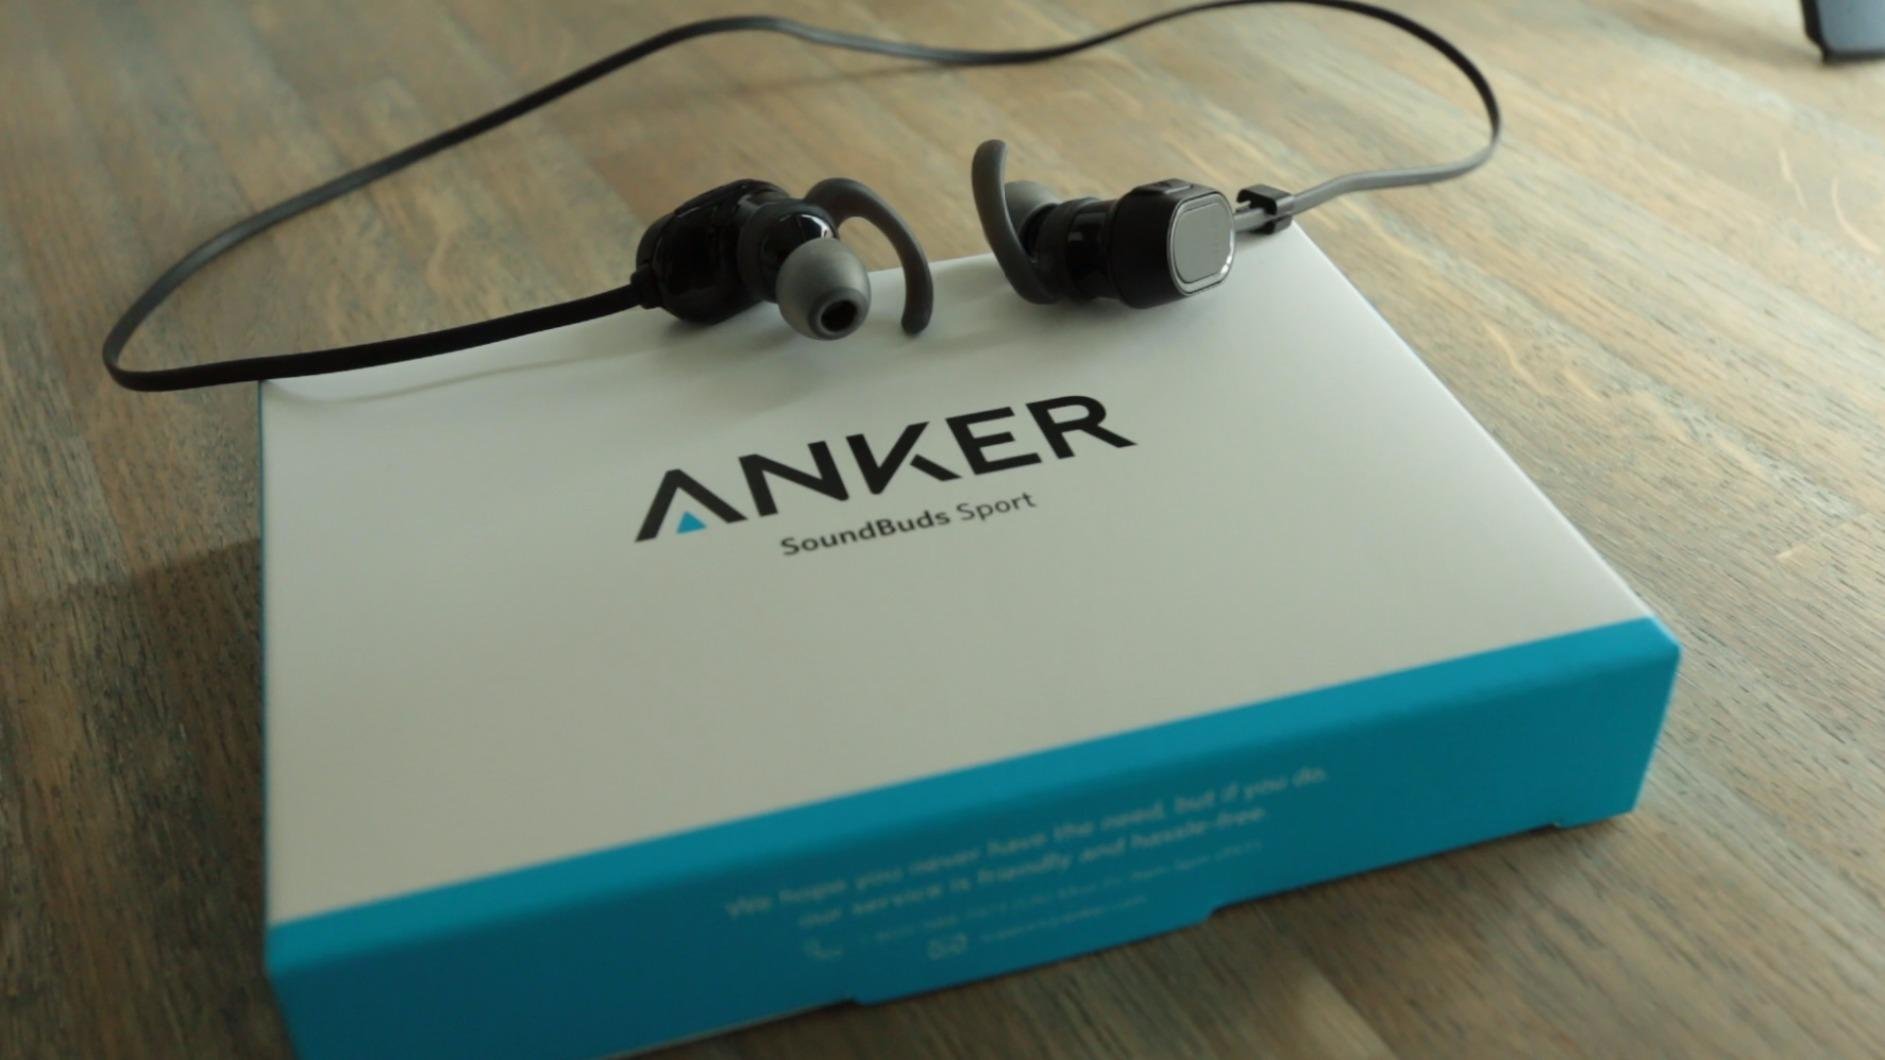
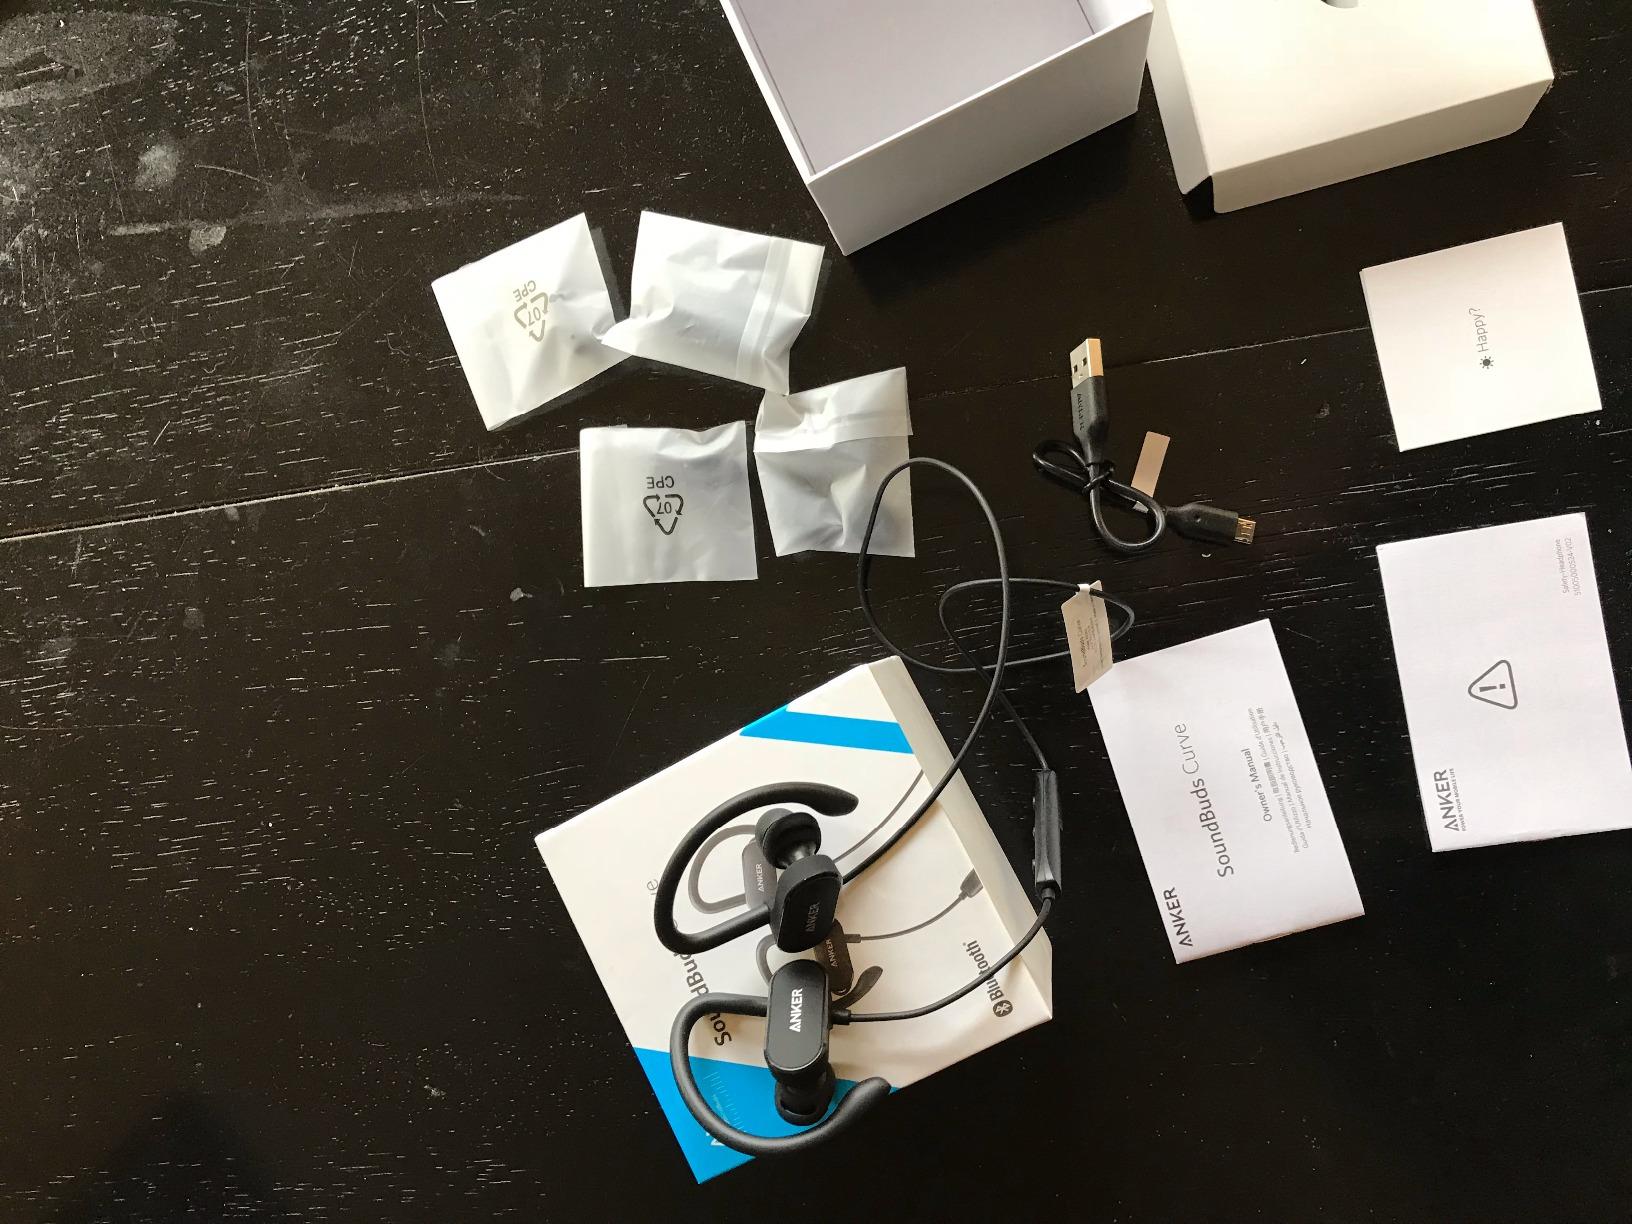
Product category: headphones
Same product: no